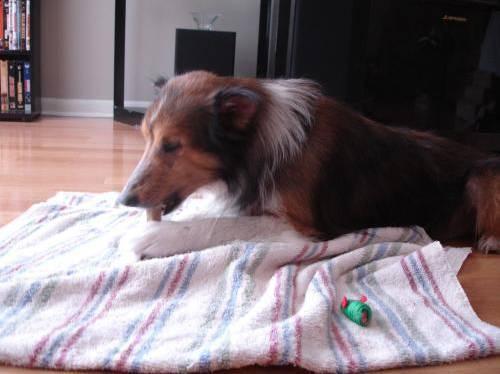
dog